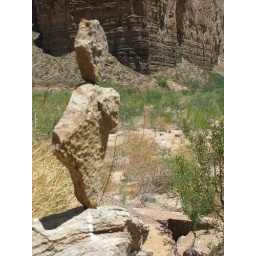
rock stacking in the grand canyon